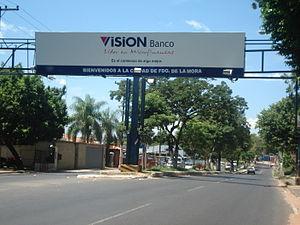
Fernando de la Mora est une ville du département Central au Paraguay, faisant partie de l'aire métropolitaine de la capitale Asuncion.